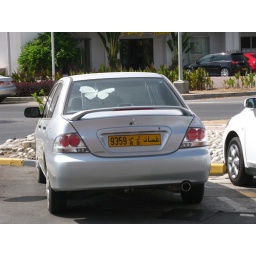
Car with a silver gauze butterfly in the rear windscreen.